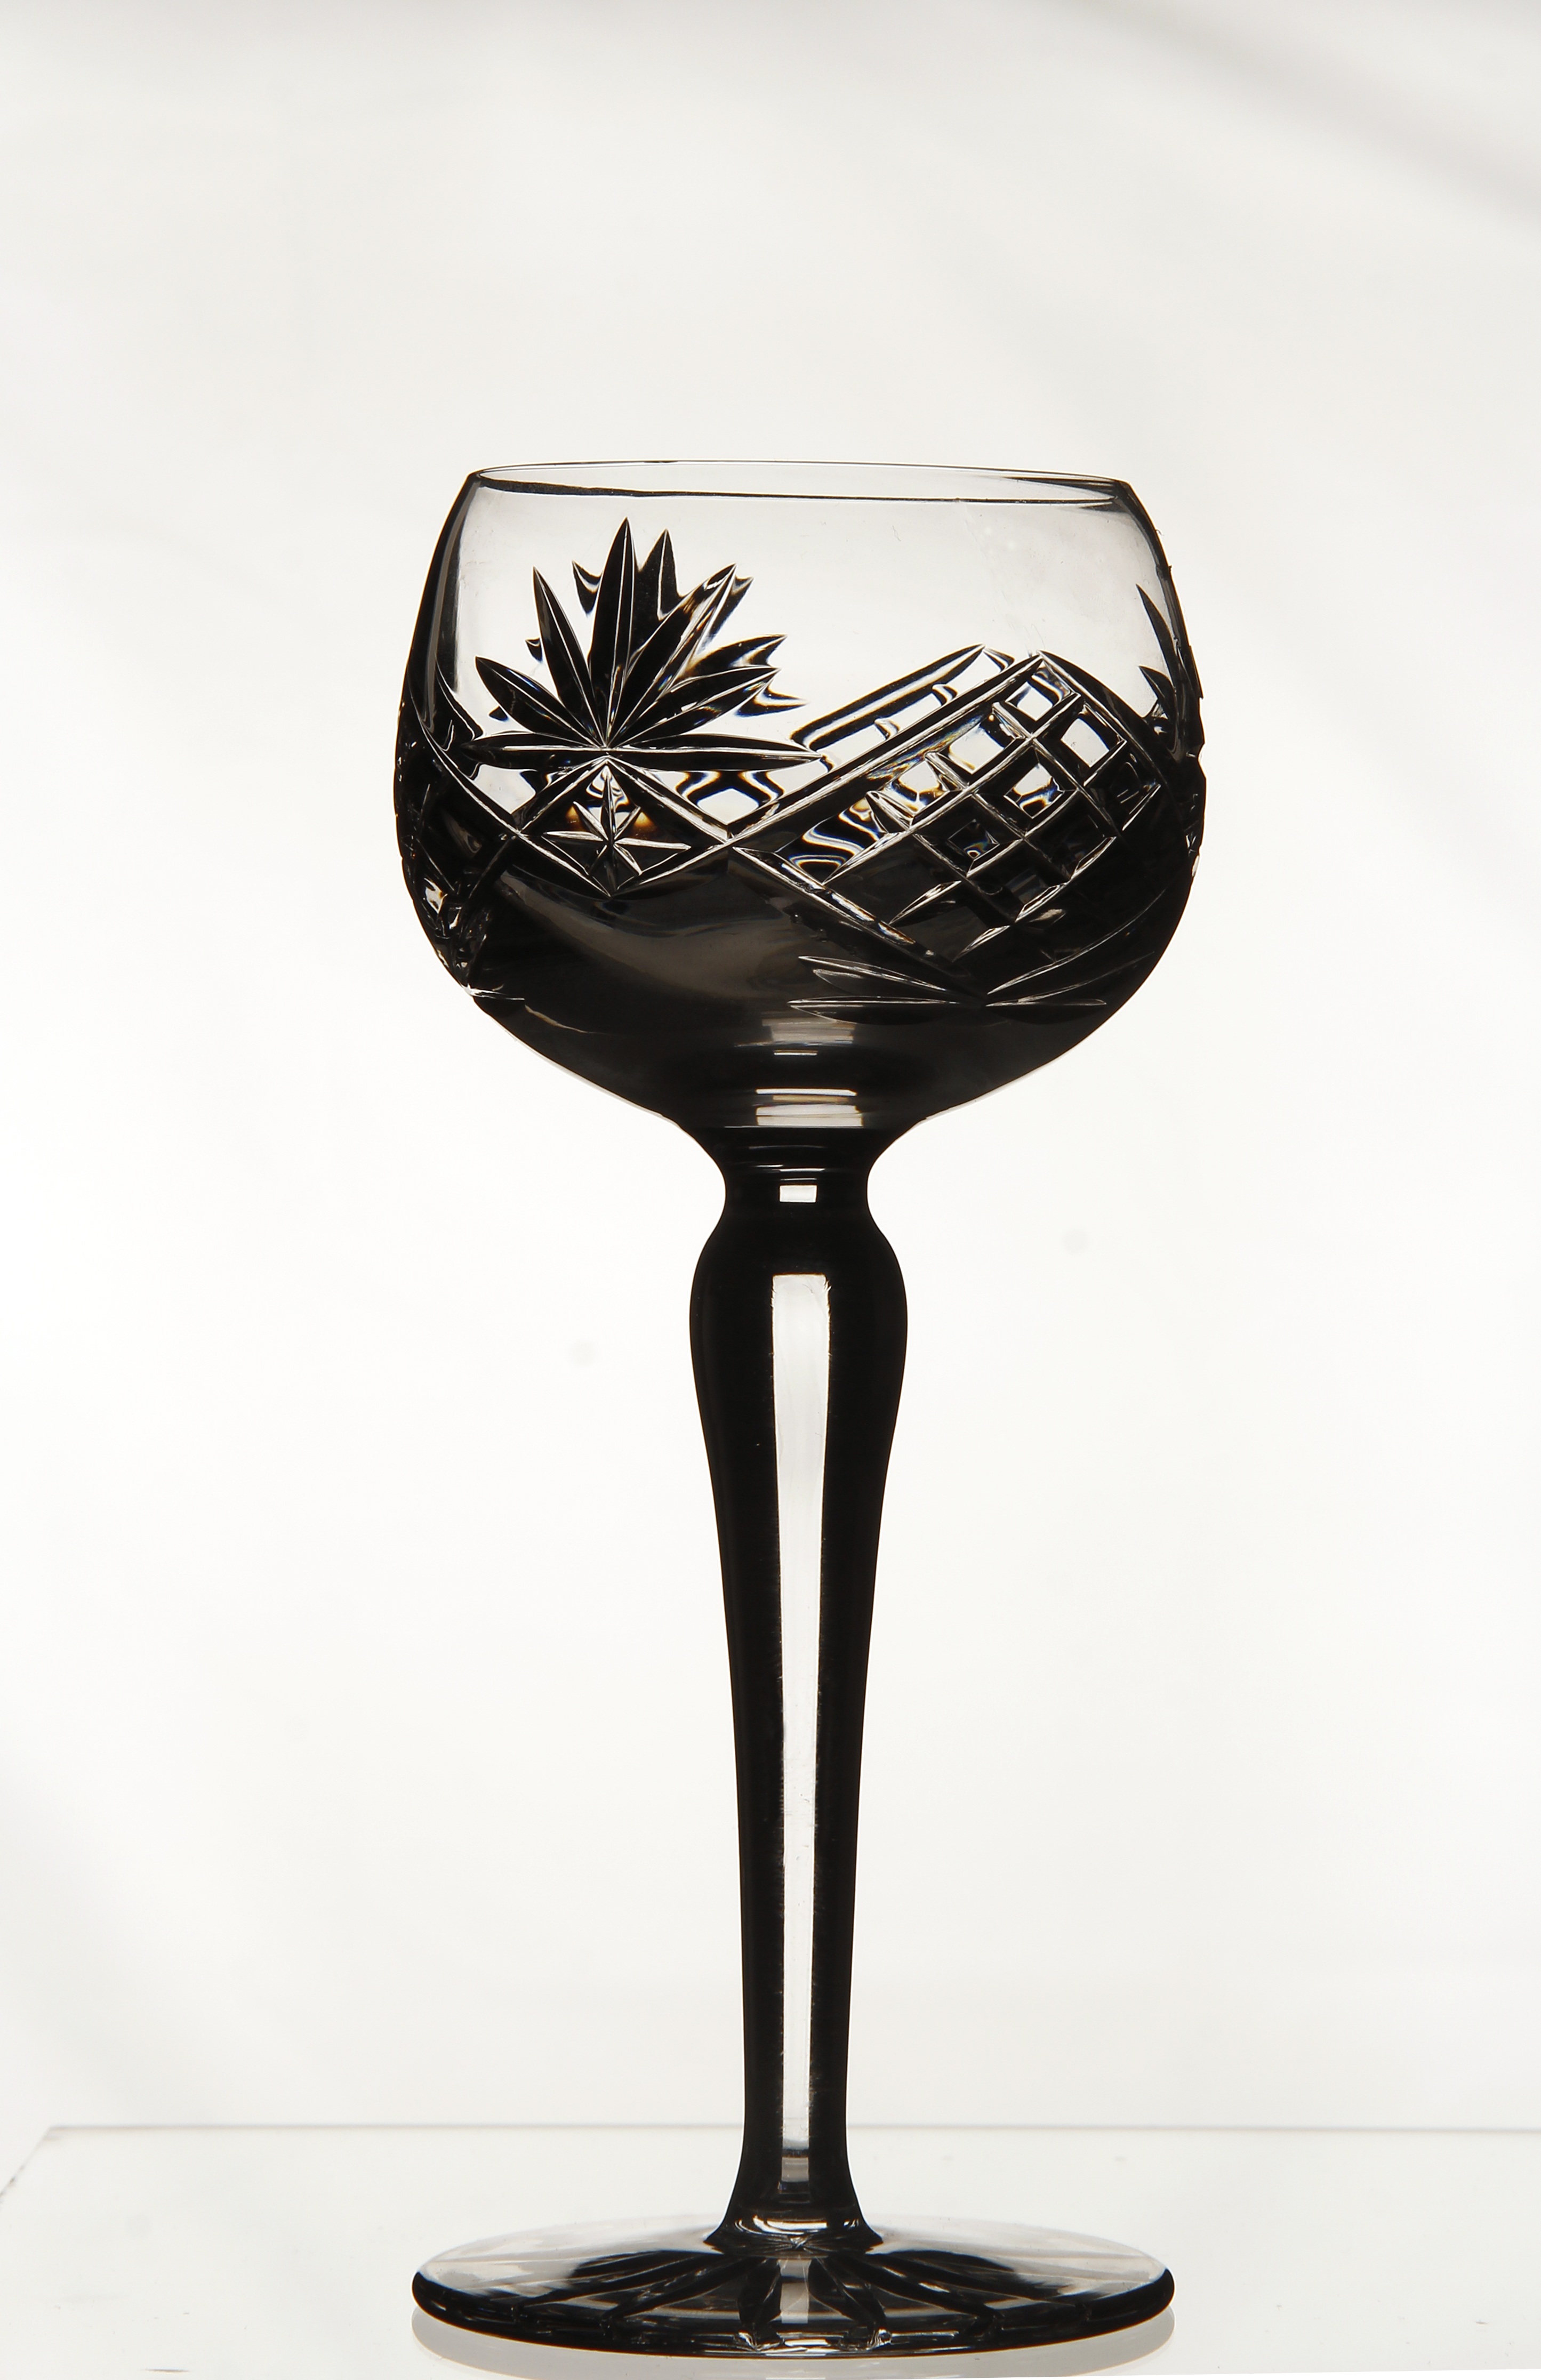
table, glass, vase, black, furniture, material, cut, wine glass, stemware, drinkware, champagne stemware